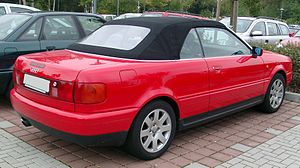
Audi Cabriolet / Modelhistorie
Audi Cabriolet var en bilmodel bygget af Audi mellem maj 1991 og september 2000, og som var baseret på Audi Coupé. Fra 1997 og frem til produktionen sluttede blev modellen bygget hos Karmann i Rheine.